Marie of Romania

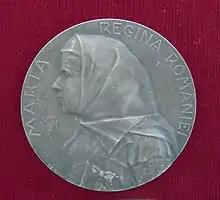
A medal depicting Marie

The location for Marie and Ferdinand's coronation was Alba Iulia, which had been an important fortress in the Middle Ages and where Michael the Brave had been declared "Voivode" of Transylvania in 1599, thus bringing Wallachia and Transylvania under his personal union. An Orthodox cathedral was built as the Coronation Cathedral in 1921–1922. An elaborate set of jewellery and clothing was made especially for the coronation. Marie's crown was designed by painter Costin Petrescu and it was made in the Art Nouveau style by Falize, a Parisian jewelry house. The crown was inspired by that of Milica Despina, the wife of 16th-century Wallachian ruler Neagoe Basarab, and it was made entirely out of Transylvanian gold. The crown had two pendants on the sides; one contained an image of the royal arms of Romania and the other, the arms of the Duke of Edinburgh, which Marie had used as her own arms prior to her marriage. The crown, which cost around 65,000 francs, was paid for by the state, via a special law.